Ann Lewis (artist)

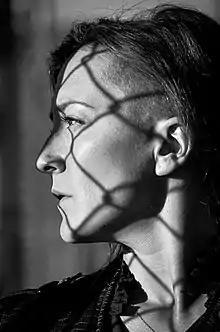
Ann Lewis in 2017

Ann Lewis (born 1981 Duluth, Minnesota) is a multidisciplinary activist artist often working in public spaces. She focuses her attention on social justice and environmental issues and is best known for her politically charged and sometimes uncommissioned takeovers of public space. She is a 2018 artist-in-residence at the Santa Fe Art Institute Residency for Equal Justice. She lives and works between Detroit, MI and Brooklyn, NY.